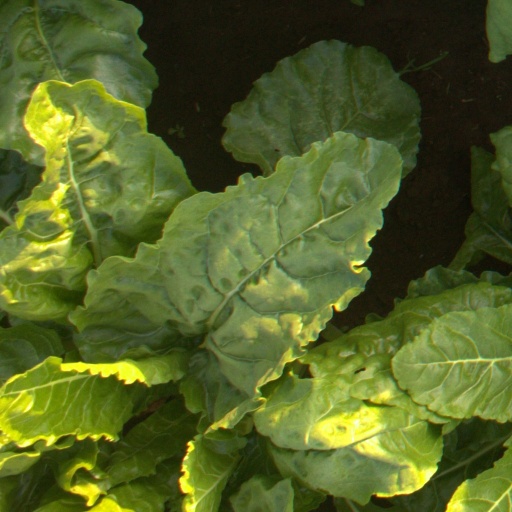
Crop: sugar beet